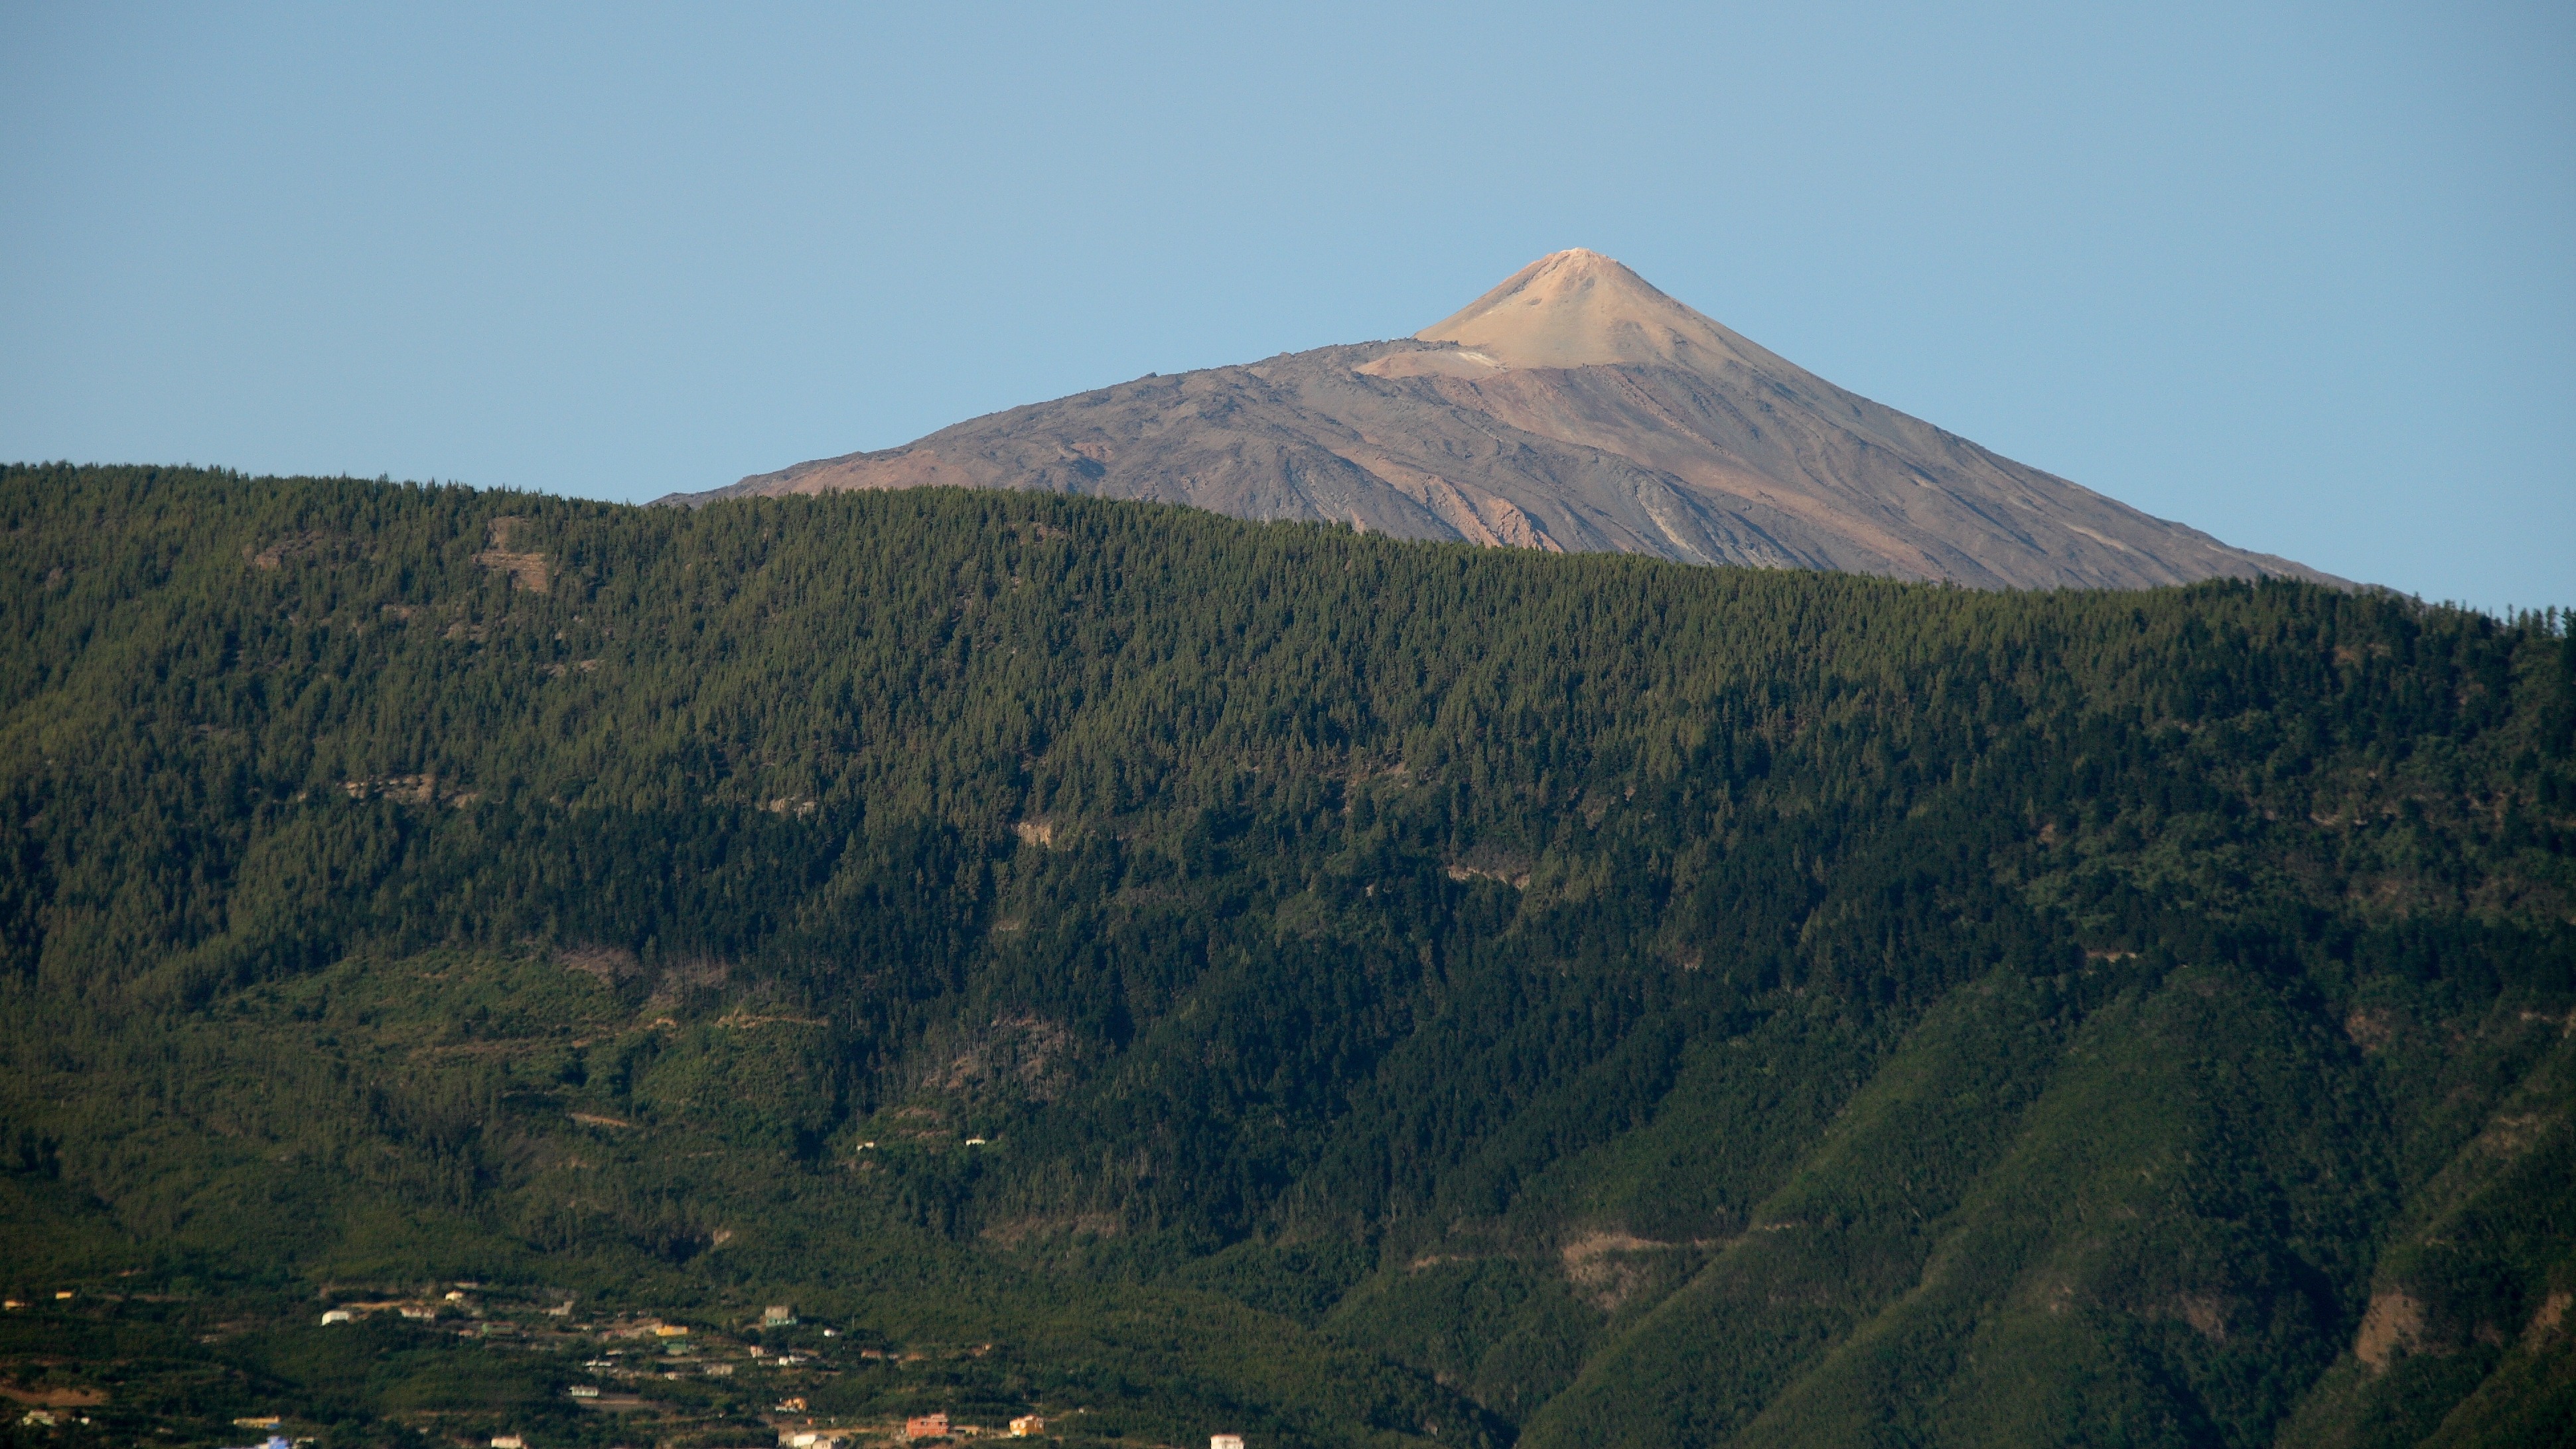
landscape, nature, wilderness, mountain, hill, valley, mountain range, volcano, highland, ridge, summit, geology, plateau, tenerife, fell, loch, ecosystem, canary islands, landform, mountain pass, pico del teide, geographical feature, mountainous landforms